Paperbark (video game)

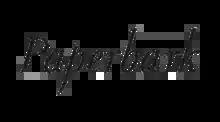

Paperbark is an Australian point-and-click exploration video game by Paper House, released June 2018.